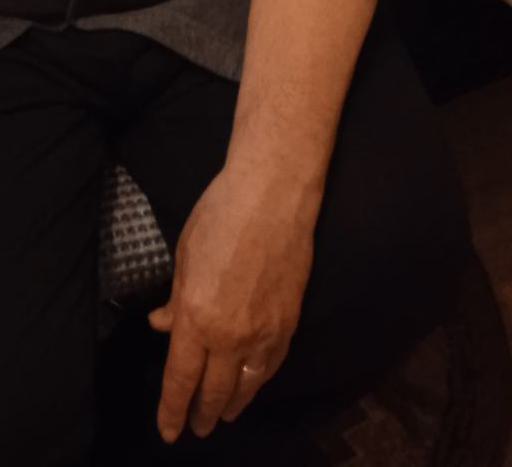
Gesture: no_gesture